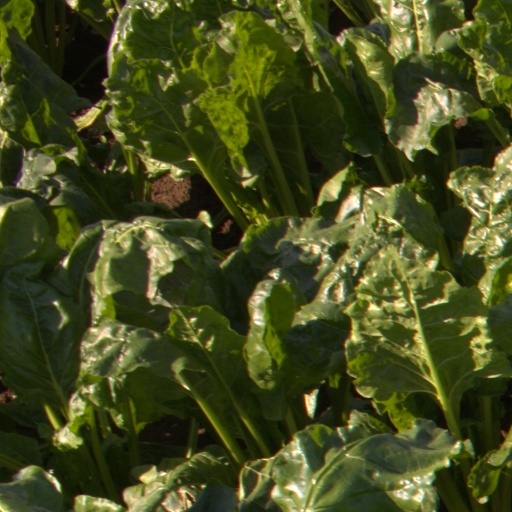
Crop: sugar beet